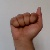
The image shows a hand gesture representing the letter 'A' in Indian Sign Language.